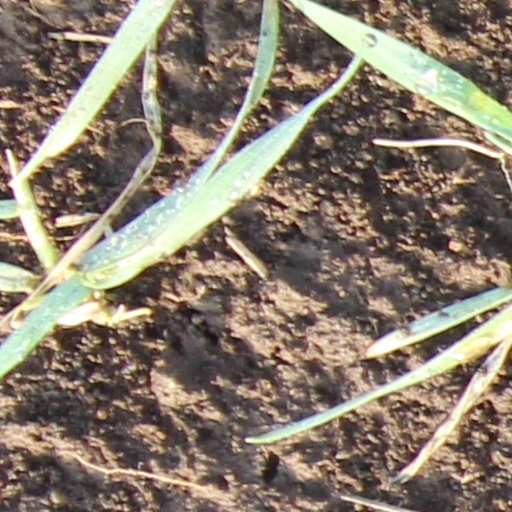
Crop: wheat